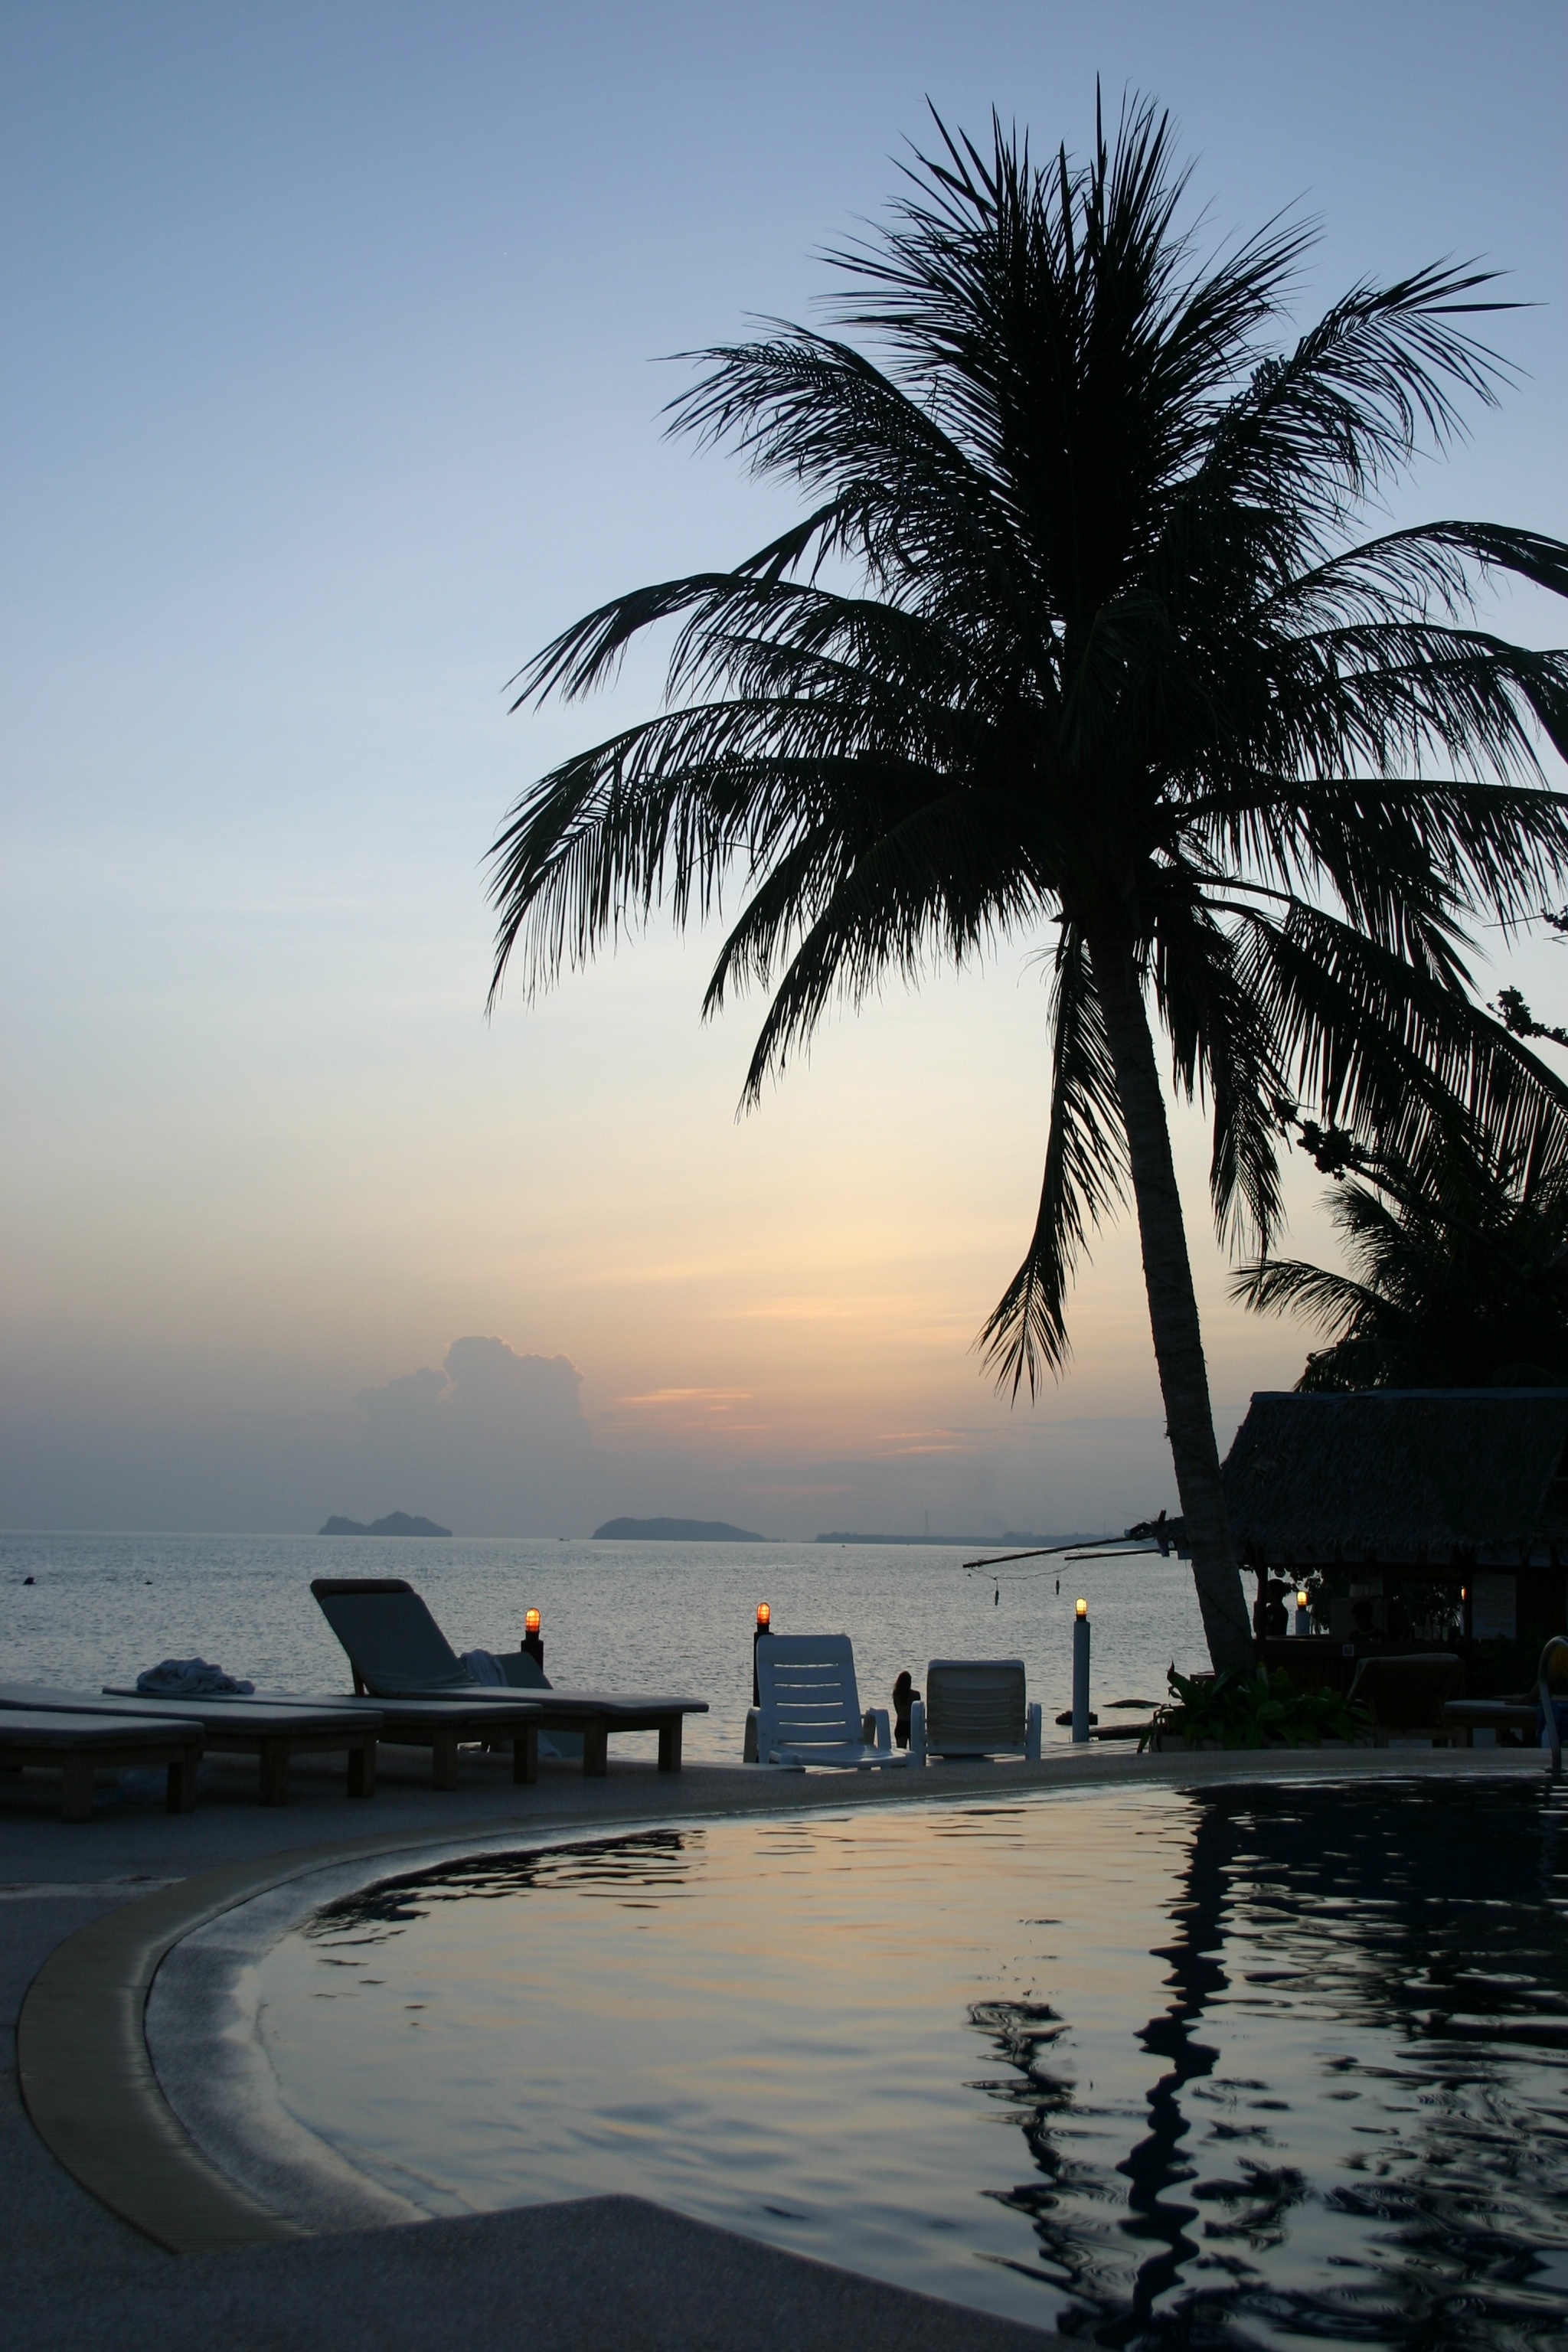
beach, landscape, sea, coast, tree, water, ocean, horizon, sky, sunrise, sunset, sunlight, morning, shore, wave, dawn, summer, vacation, travel, dusk, evening, twilight, reflection, bay, body of water, south, vacancy, tropics, woody plant, arecales, palm family